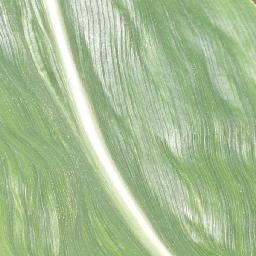
Label: Corn_(Maize)___Healthy